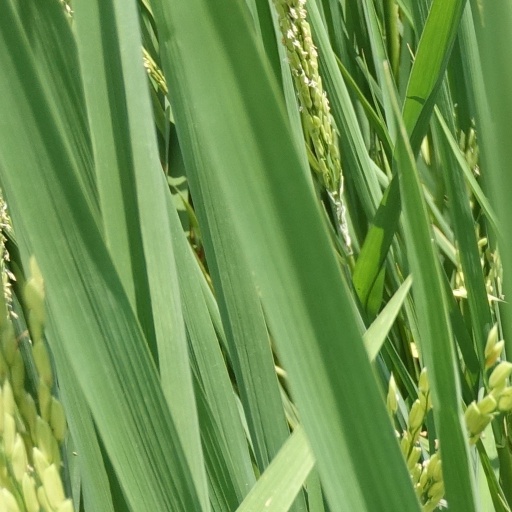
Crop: rice